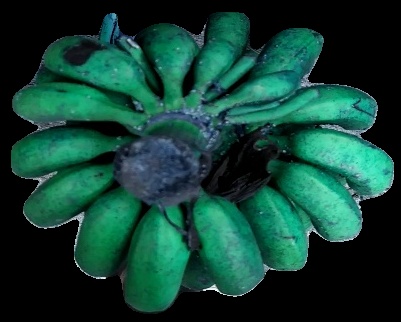
Variety: rasbale
Grade: grade3